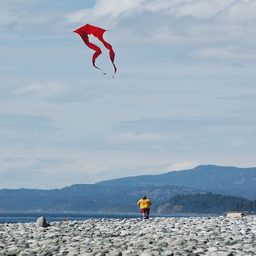
Someone is flying a kite at the beach.
A man that is standing on rocks flying a kite.
A person flying a kite on a rocky beach.
A person wearing yellow is flying a red kite.
A person who is flying a kite on a rocky beach.